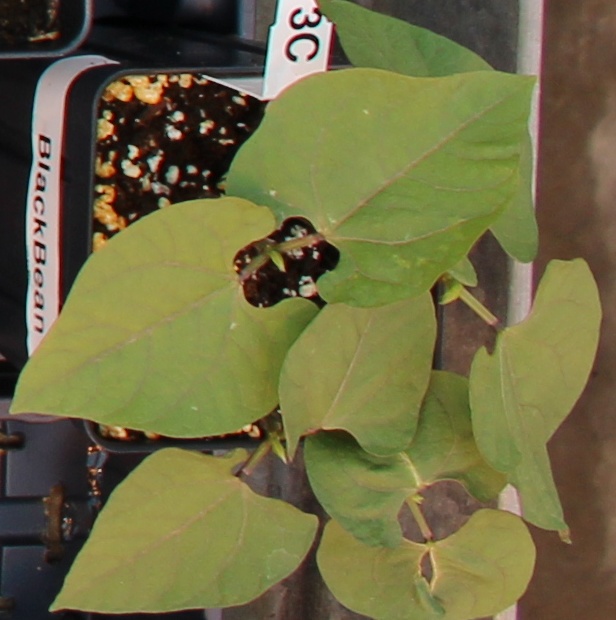
Label: Blackbean